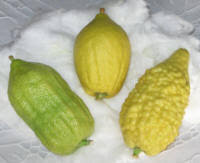
Label: others